Royal Academy Exhibition of 1834

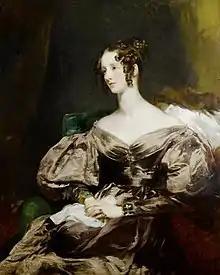
"Portrait of Countess Howe" by Margaret Sarah Carpenter

The Royal Academy Exhibition of 1834 was the sixty sixth annual Summer Exhibition of the British Royal Academy of Arts. It took place between 5 May and 19 July 1834 at Somerset House in London. It took place during the reign of William IV and featured many painters, sculptors, engravers and architects who had developed their reputations during the Regency era.